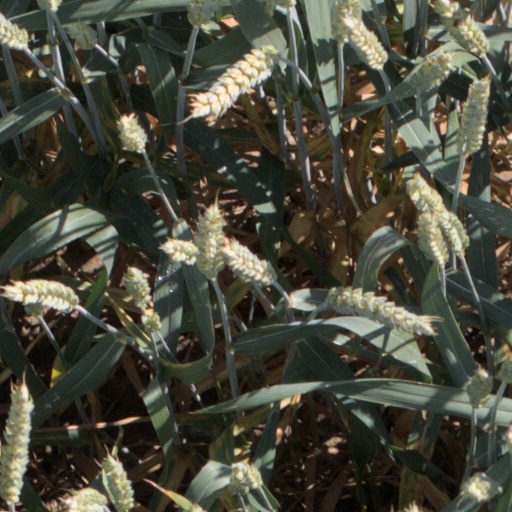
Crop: wheat